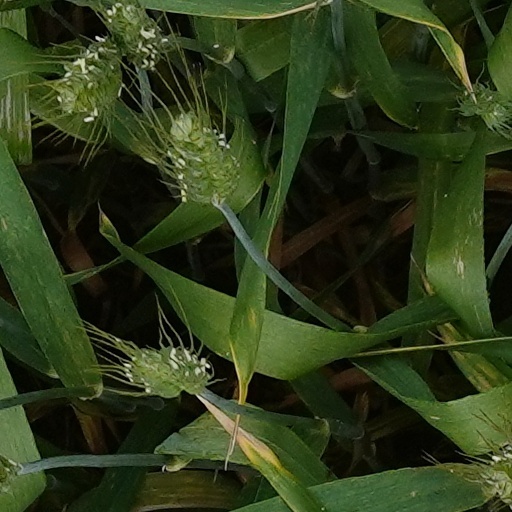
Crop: wheat